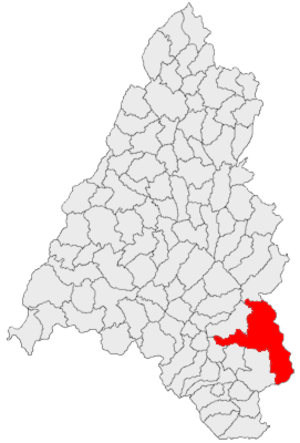
Budureasa est une commune roumaine du județ de Bihor, en Transylvanie, dans la région historique de la Crișana et dans la région de développement Nord-Ouest.